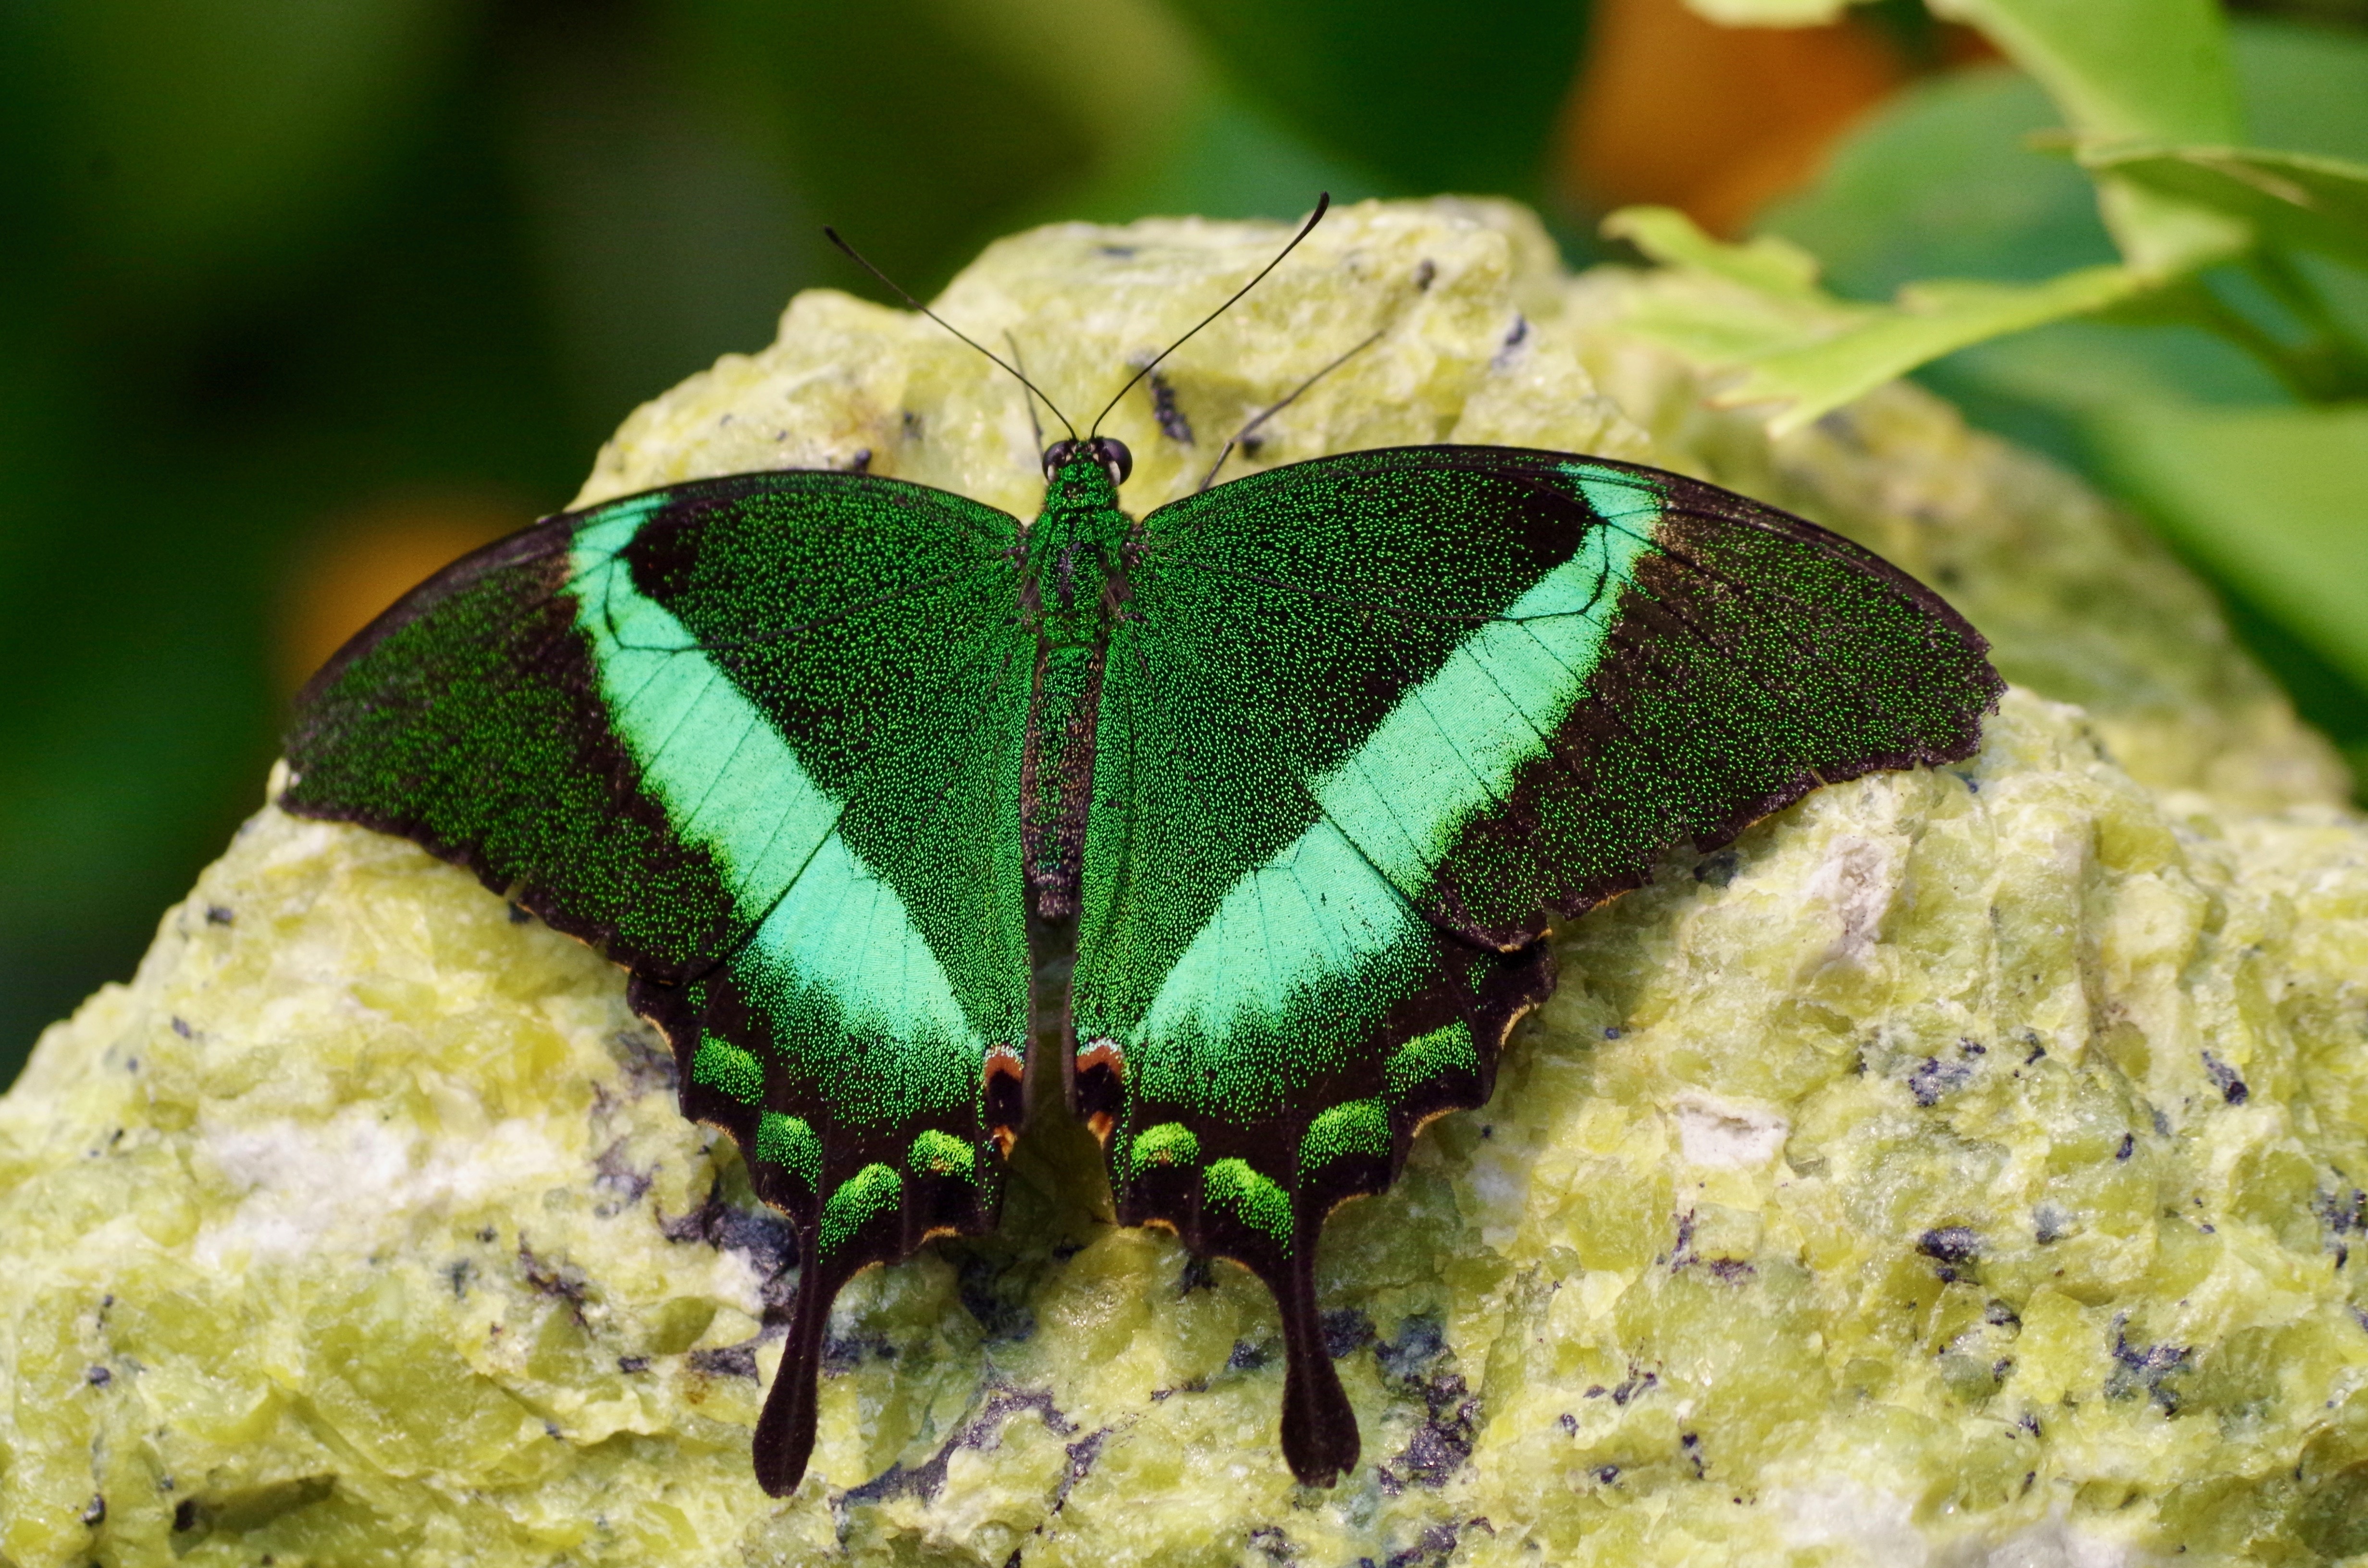
nature, wing, leaf, flower, animal, wildlife, green, insect, moth, butterfly, close, fauna, invertebrate, close up, macro photography, arthropod, pollinator, moths and butterflies